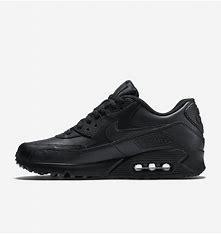
Brand: Nike
Model: Air Max 90 Leather